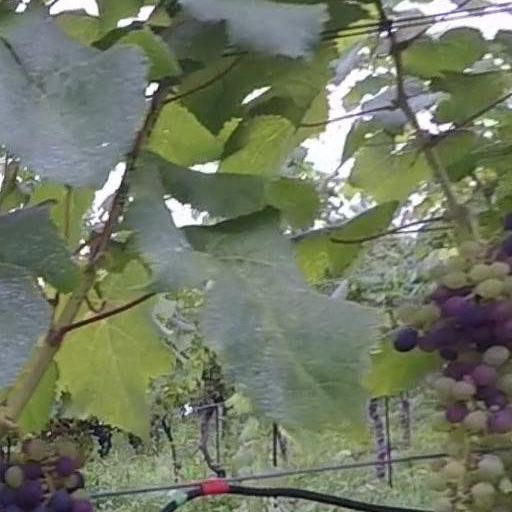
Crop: grape